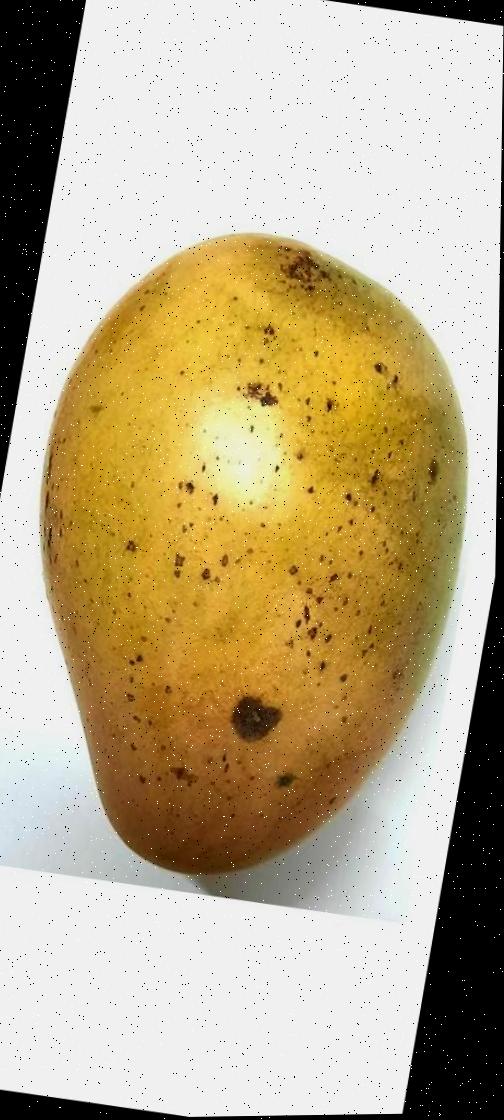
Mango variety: Shada